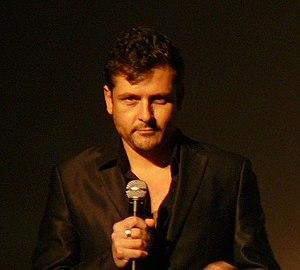
Kike Maillo au festival du film fantastique de Gérardmer de 2012
Kike Maíllo est un réalisateur de cinéma espagnol, né le 3 juin 1975 à Barcelone.